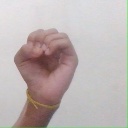
अक्षर: ऊ